Geneviève Thibault de Chambure

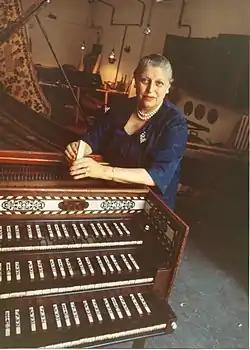
Thibault in 1940

Geneviève, comtesse Hubert de Chambure Thibault (20 June 1902, Neuilly-sur-Seine – 31 August 1975, Strasbourg) was a French musicologist associated with the revival of interest in early music.